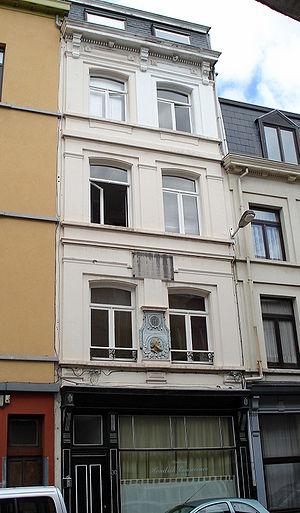
Hendrik Conscience, né Henri Conscience le 3 décembre 1812 à Anvers, mort le 10 septembre 1883 à Ixelles, est un écrivain belge d'expression néerlandaise.